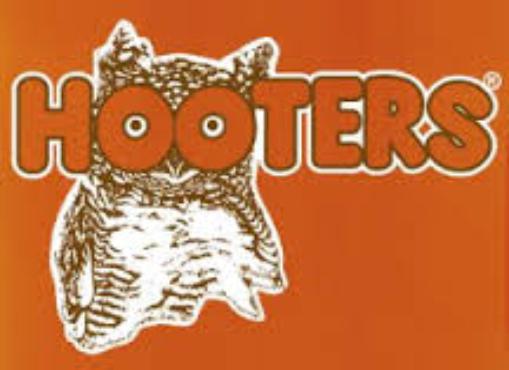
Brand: Hooters
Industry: Leisure